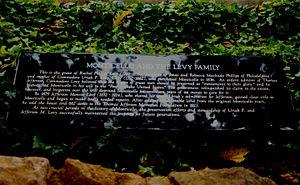
Plaque commémorative sur la tombe de Rachel Phillips Levy à Monticello
Uriah Phillips Levy est le premier américain d'origine juive à être nommé commodore de l'United States Navy. Vétéran de la guerre anglo-américaine de 1812 il est aussi connu pour sa philanthropie. À l'époque, le grade de commodore était le plus haut grade que l'on pouvait obtenir dans l'US Navy et serait approximativement équivalent au grade moderne d'amiral.